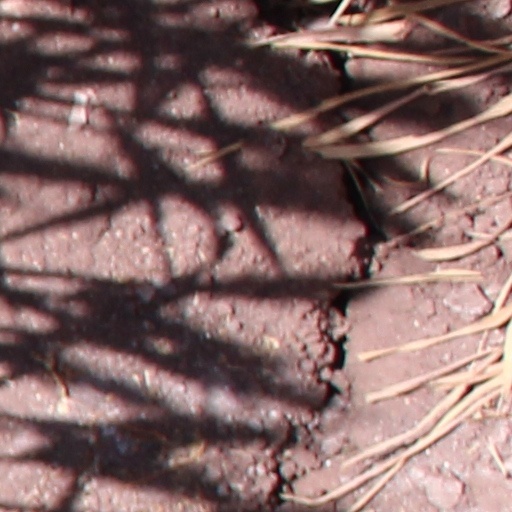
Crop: wheat